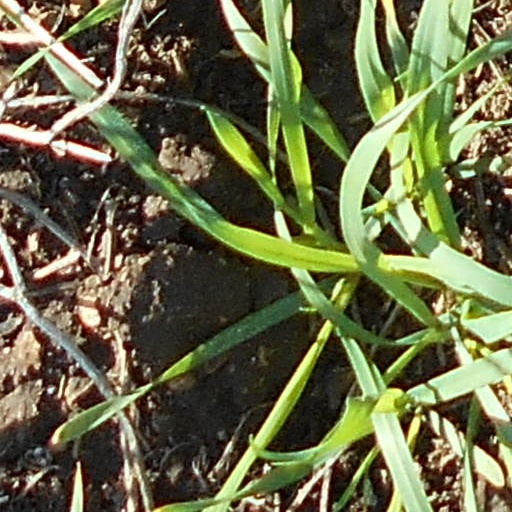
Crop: wheat